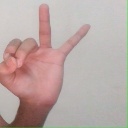
अक्षर: ण